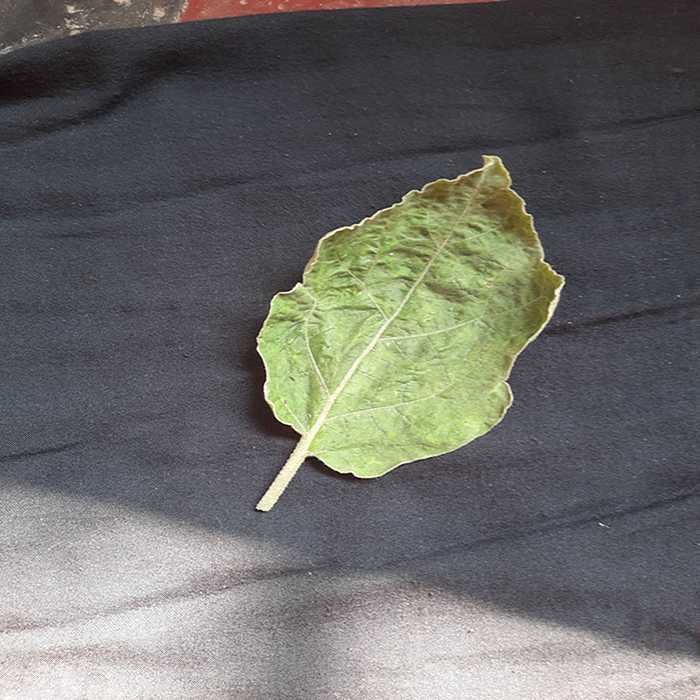
Plant: Eggplant
Label: Eggplant begomovirus